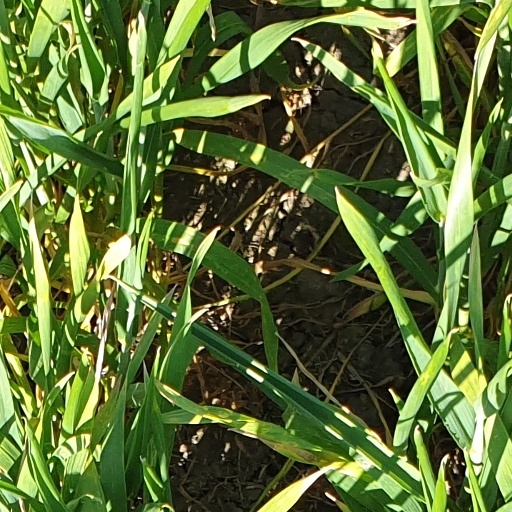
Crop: wheat